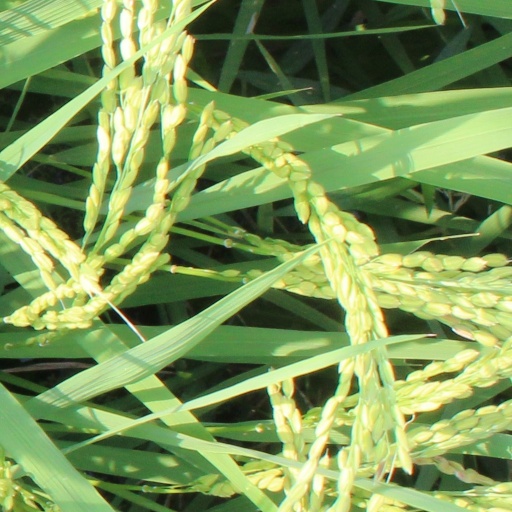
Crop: rice